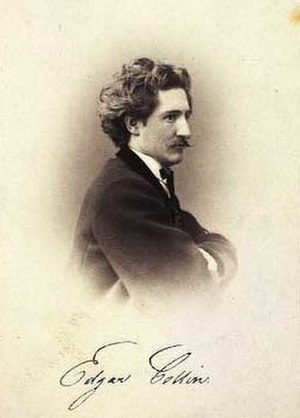
Edgar Collin
Edgar Collin var en dansk journalist, litterat og teaterhistoriker, søn af Gottlieb Collin, brodersøn af den litterære samler og embedsmand Edvard Collin og sønnesøn af Jonas Collin den ældre.